Whole wheat bread
Also known as:
arz - Egyptian Arabic: عيش اسمر
fa - Persian: نان گندم کامل
fr - French: Pain complet
he - Hebrew: לחם חיטה מלאה
id - Indonesian: Roti gandum utuh
ja - Japanese: 全粒粉パン
ko - Korean: 통밀빵
nl - Dutch: Volkorenbrood
pl - Polish: Chleb razowy
uk - Ukrainian: Цільнозерновий хліб
vi - Vietnamese: Bánh mì ngũ cốc
yue - Cantonese: 麥包
zh - Chinese: 全麦面包
Category: bread (loaf bread)
Cuisine: American, Canadian, English
Associated cuisines: American, Canadian
Area: United States, Canada, England
Countries: United States, Canada, England
Region: Northern Europe Northern America

A type of bread made using flour that is partly or entirely milled from whole or almost-whole wheat grains. It is one kind of brown bread. Some varieties of whole-wheat bread are traditionally coated with whole or cracked grains of wheat, though this is mostly decorative compared to the nutritional value of the loaf itself.

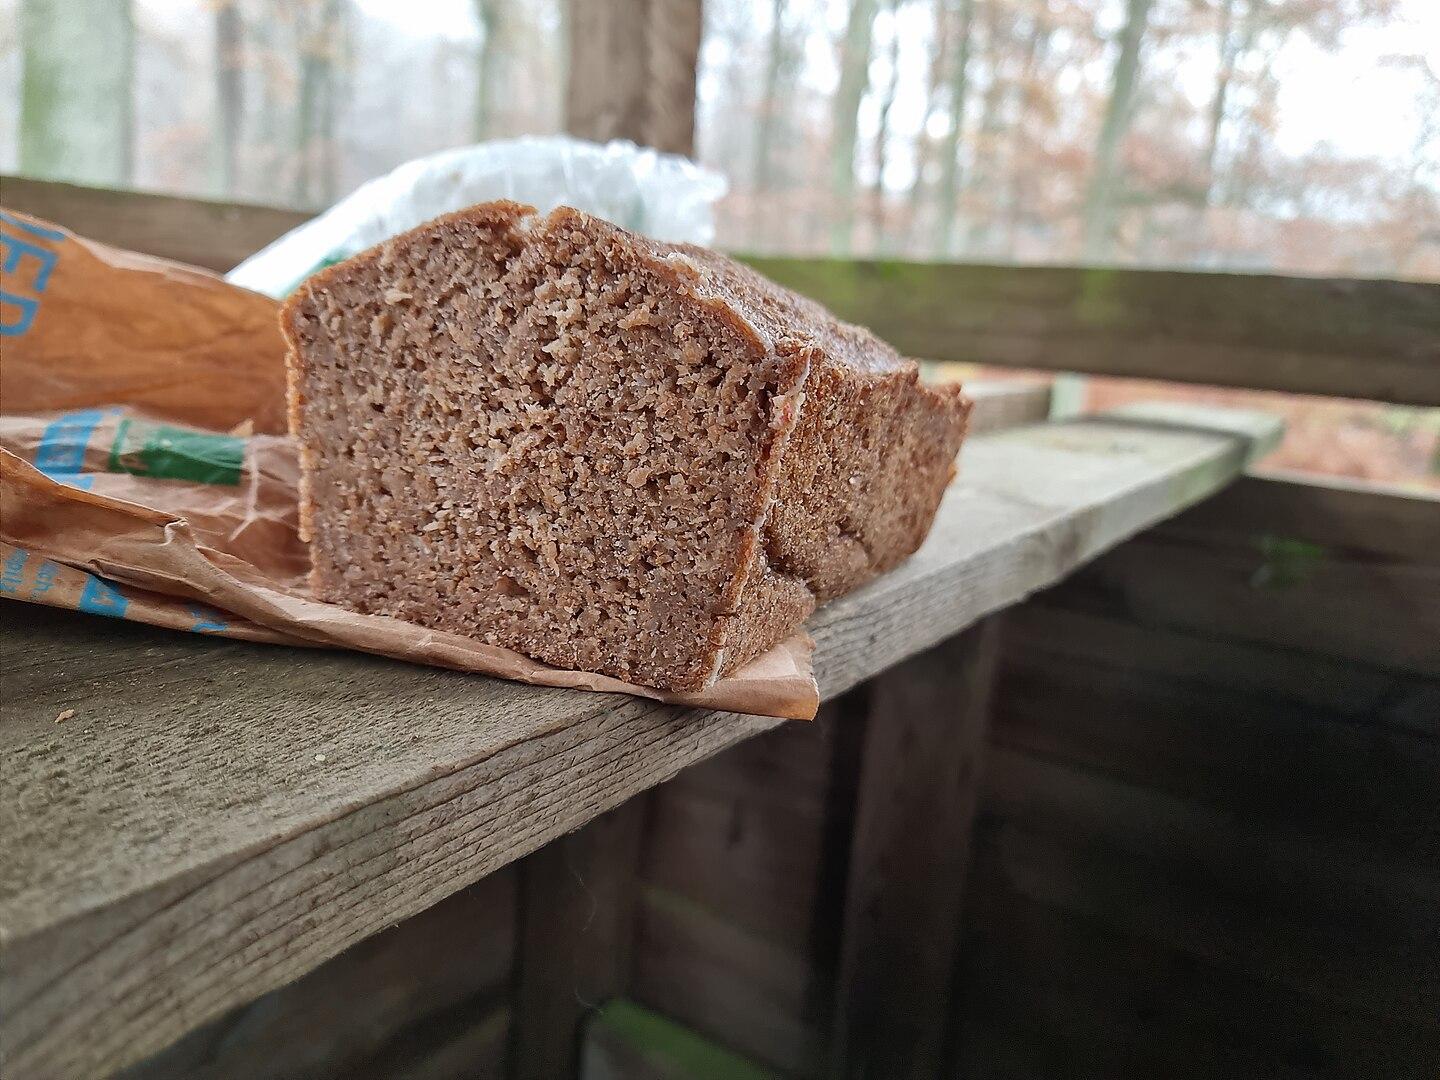
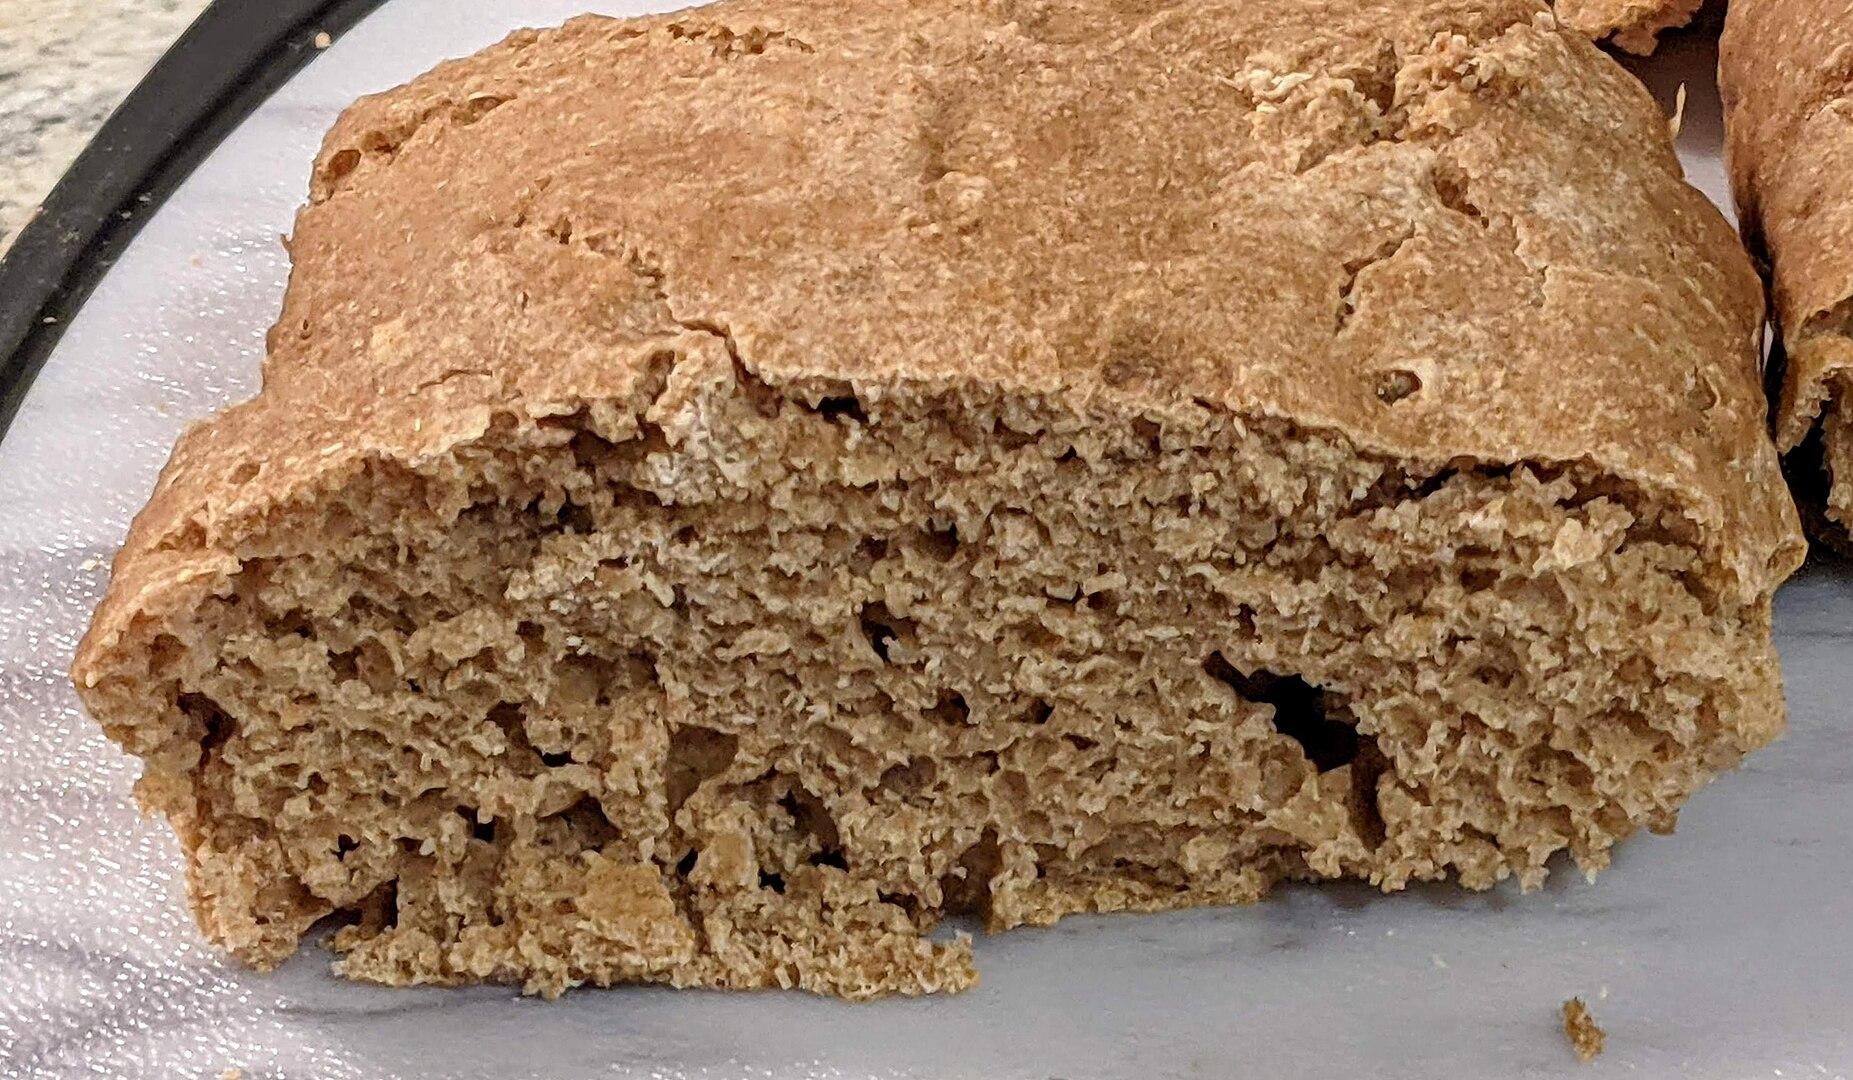
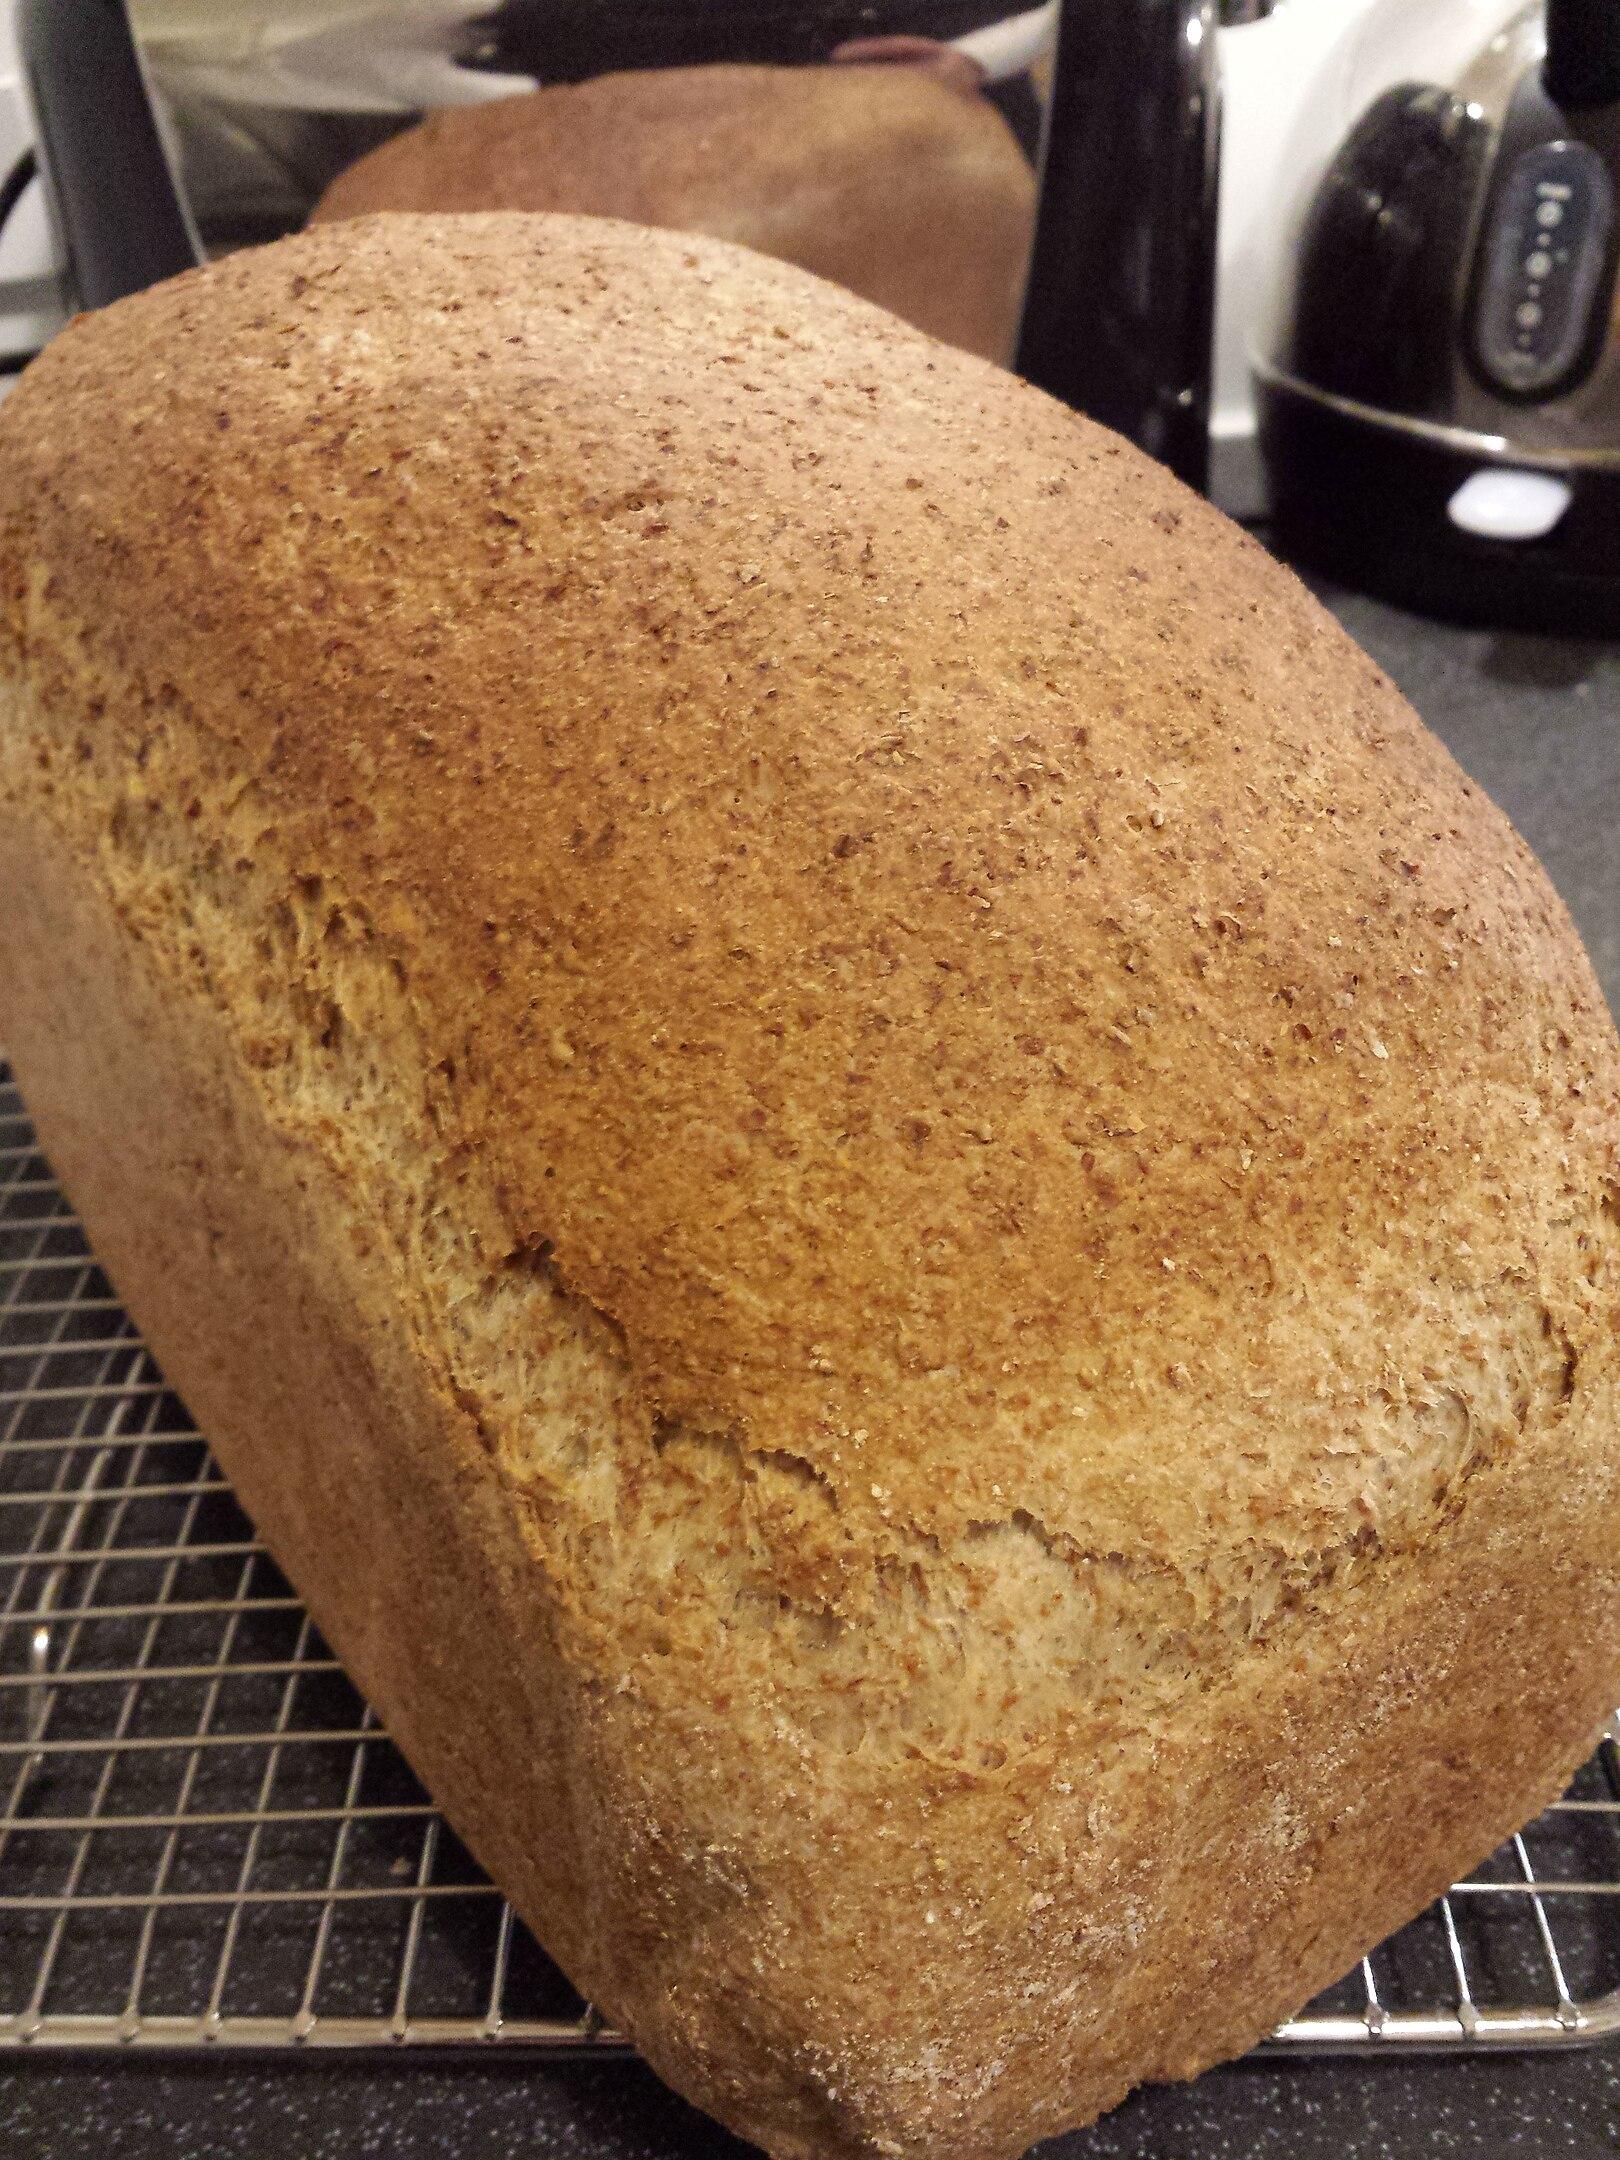
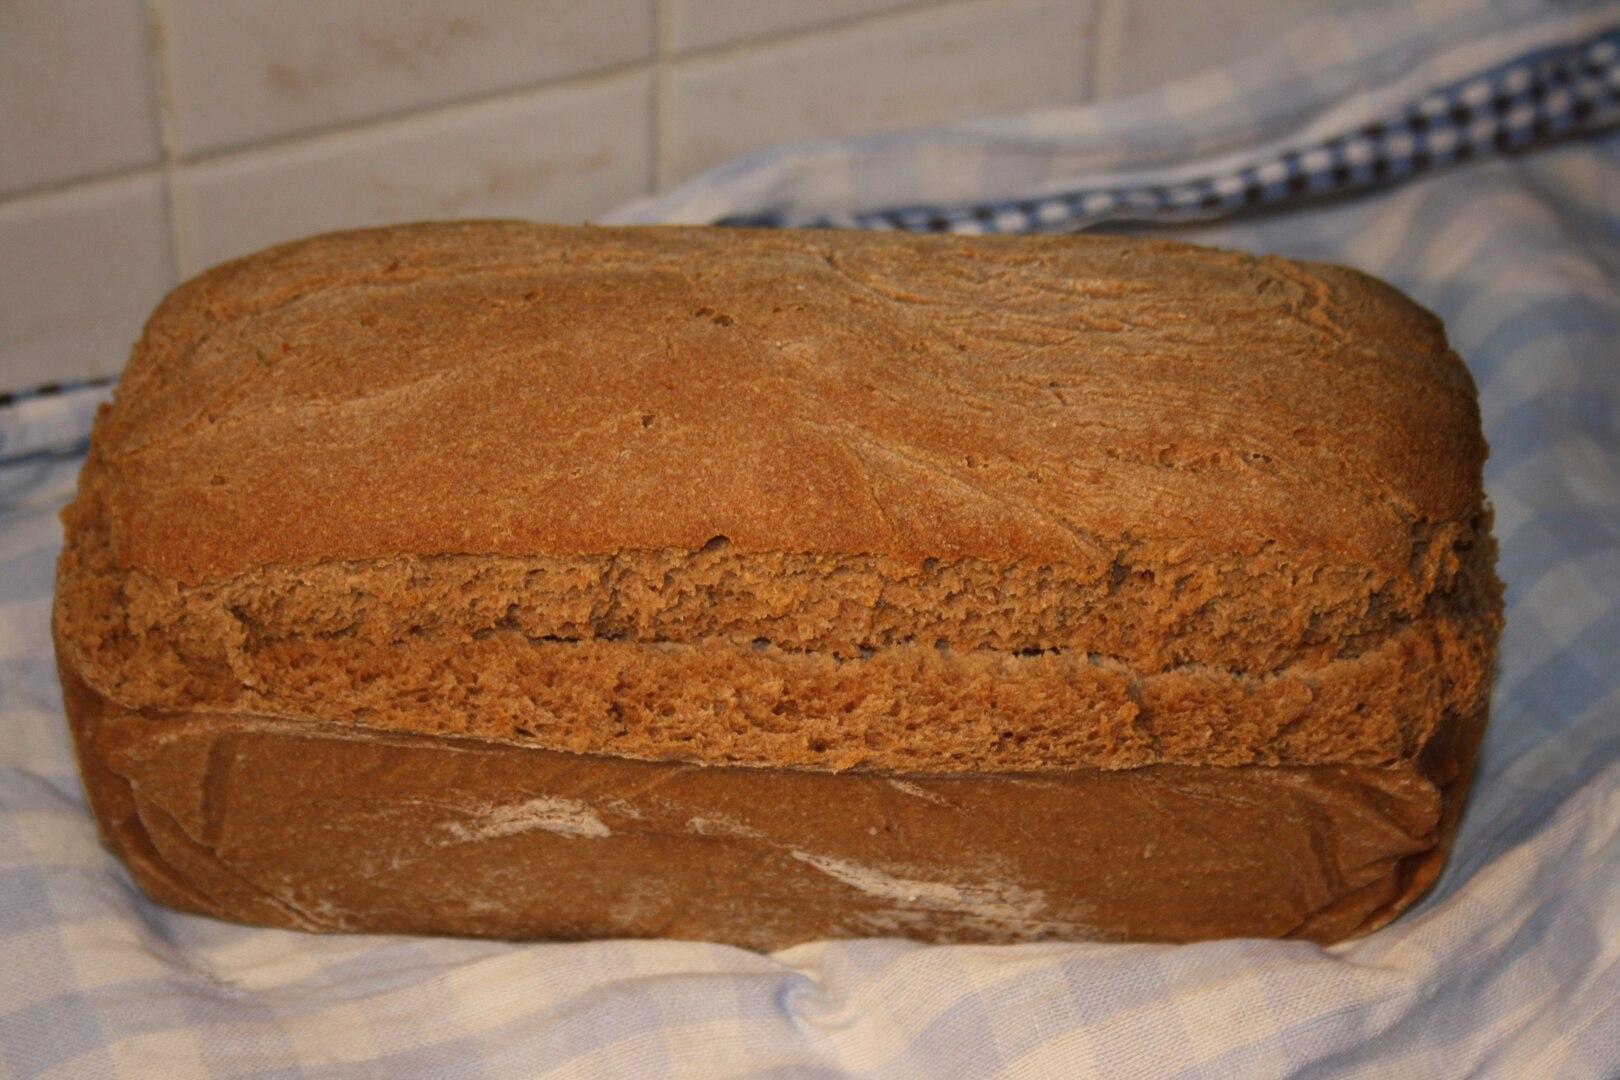
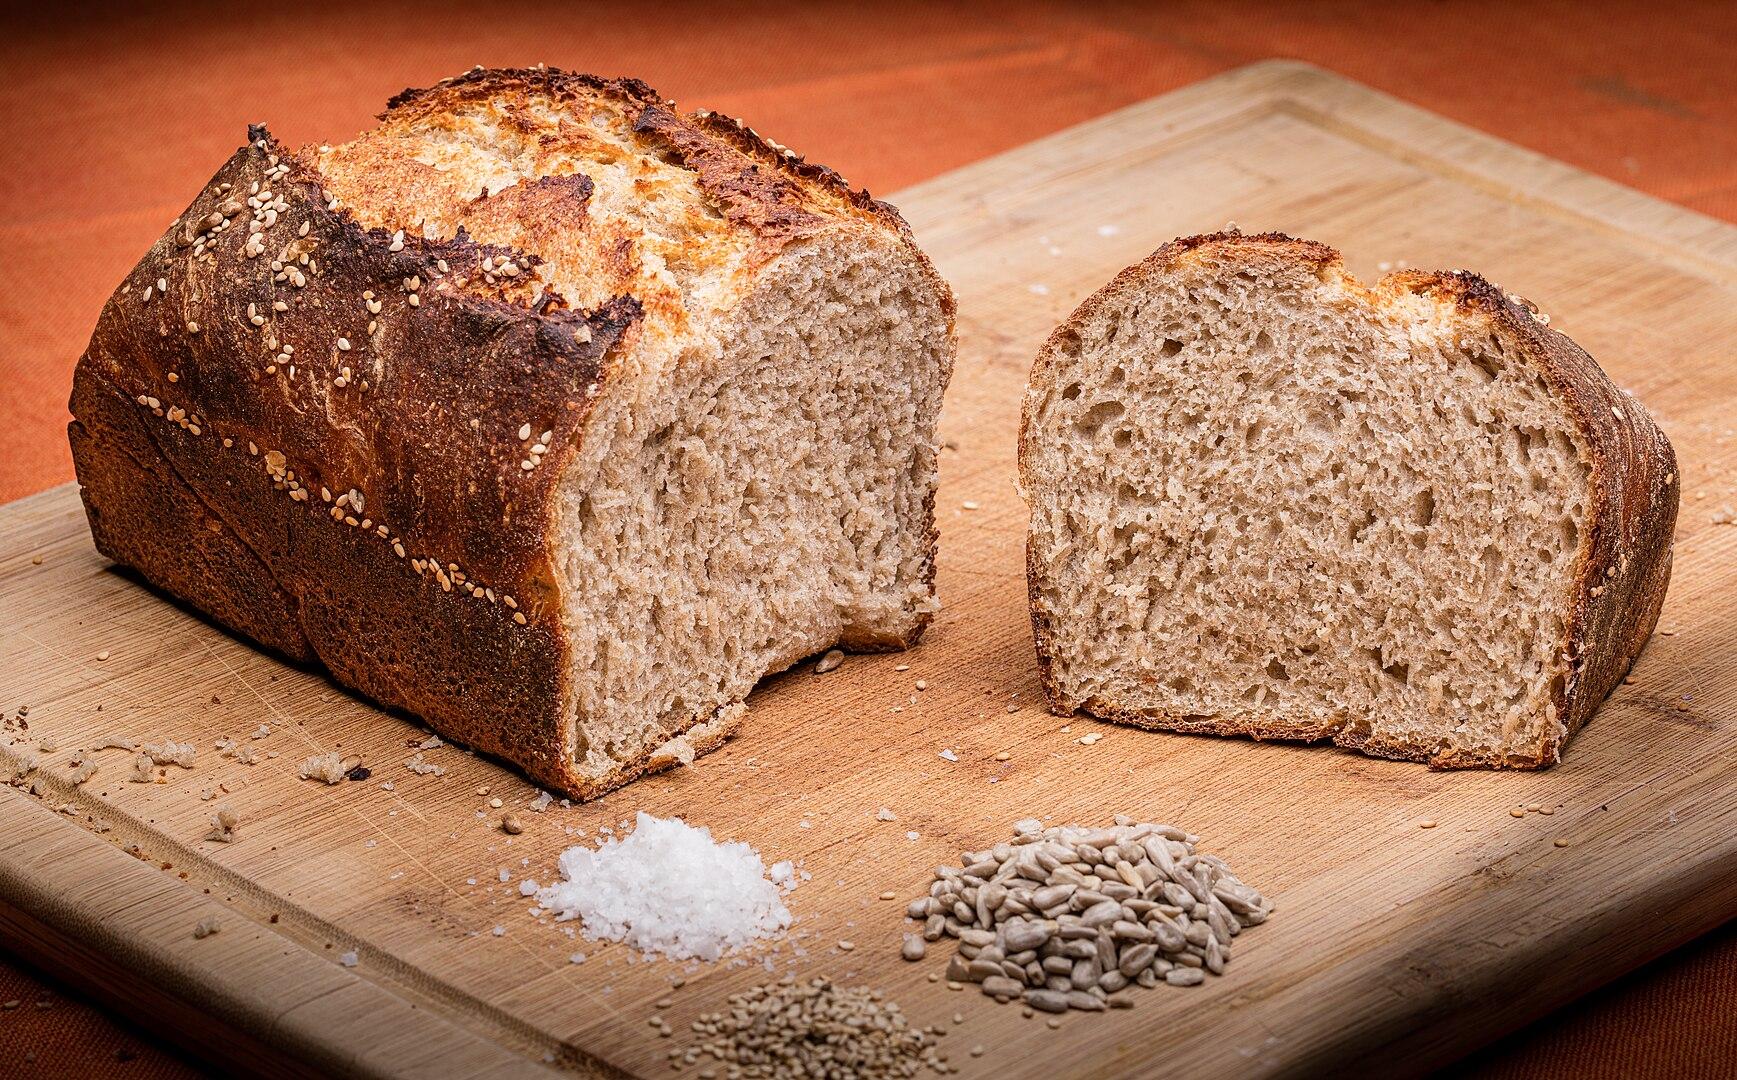
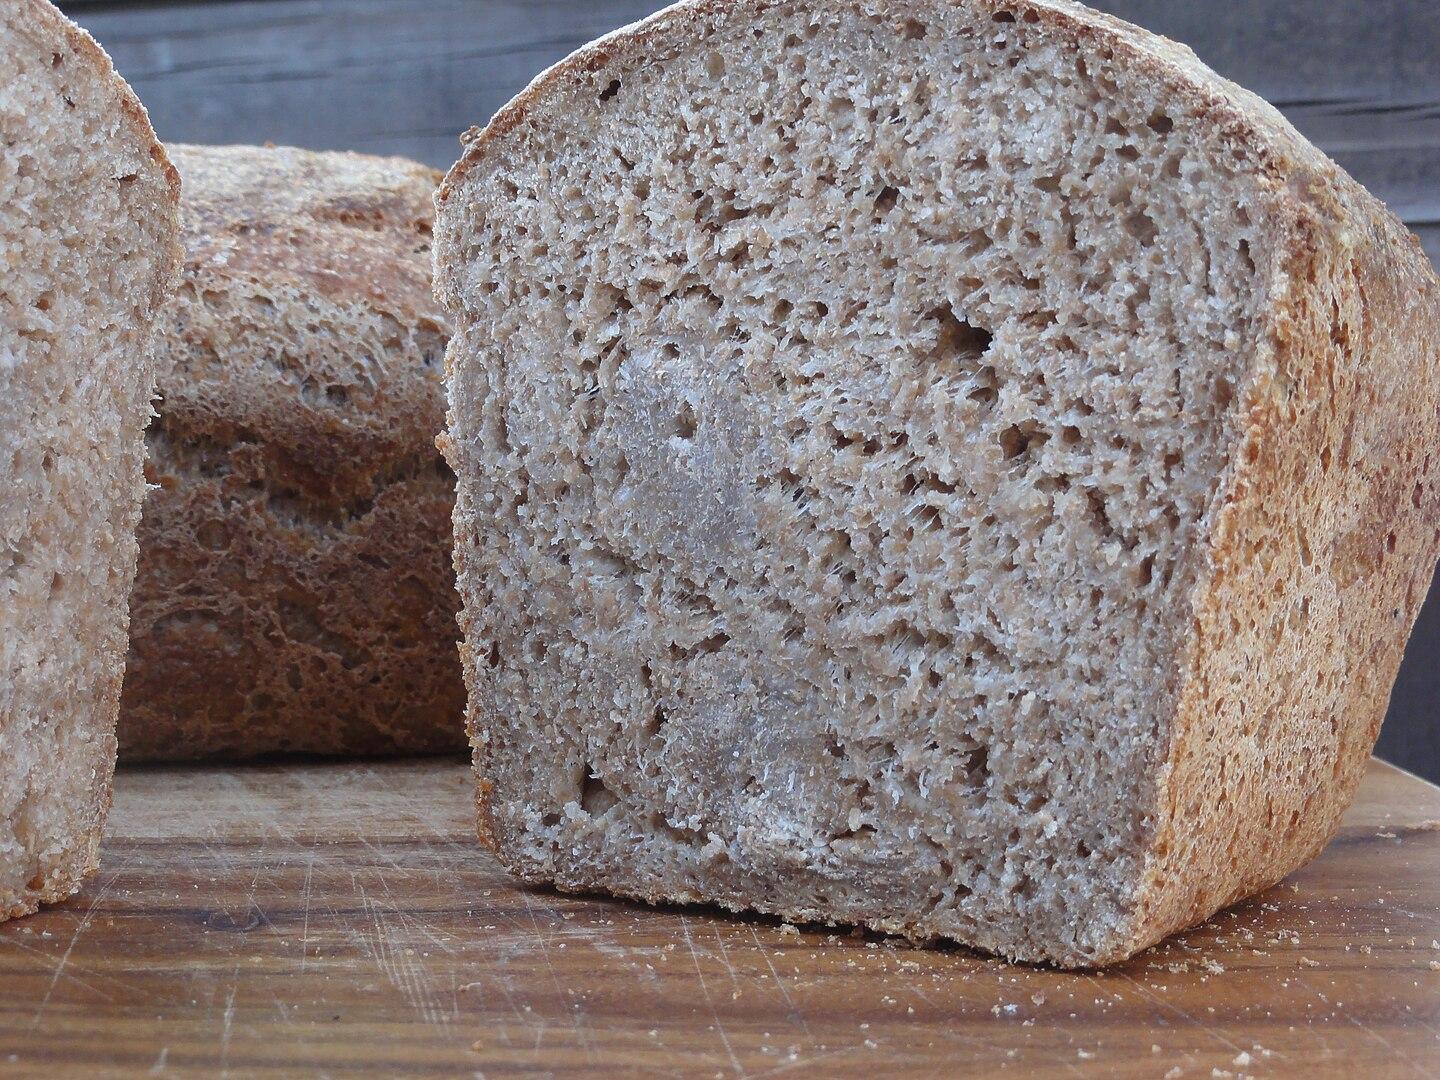
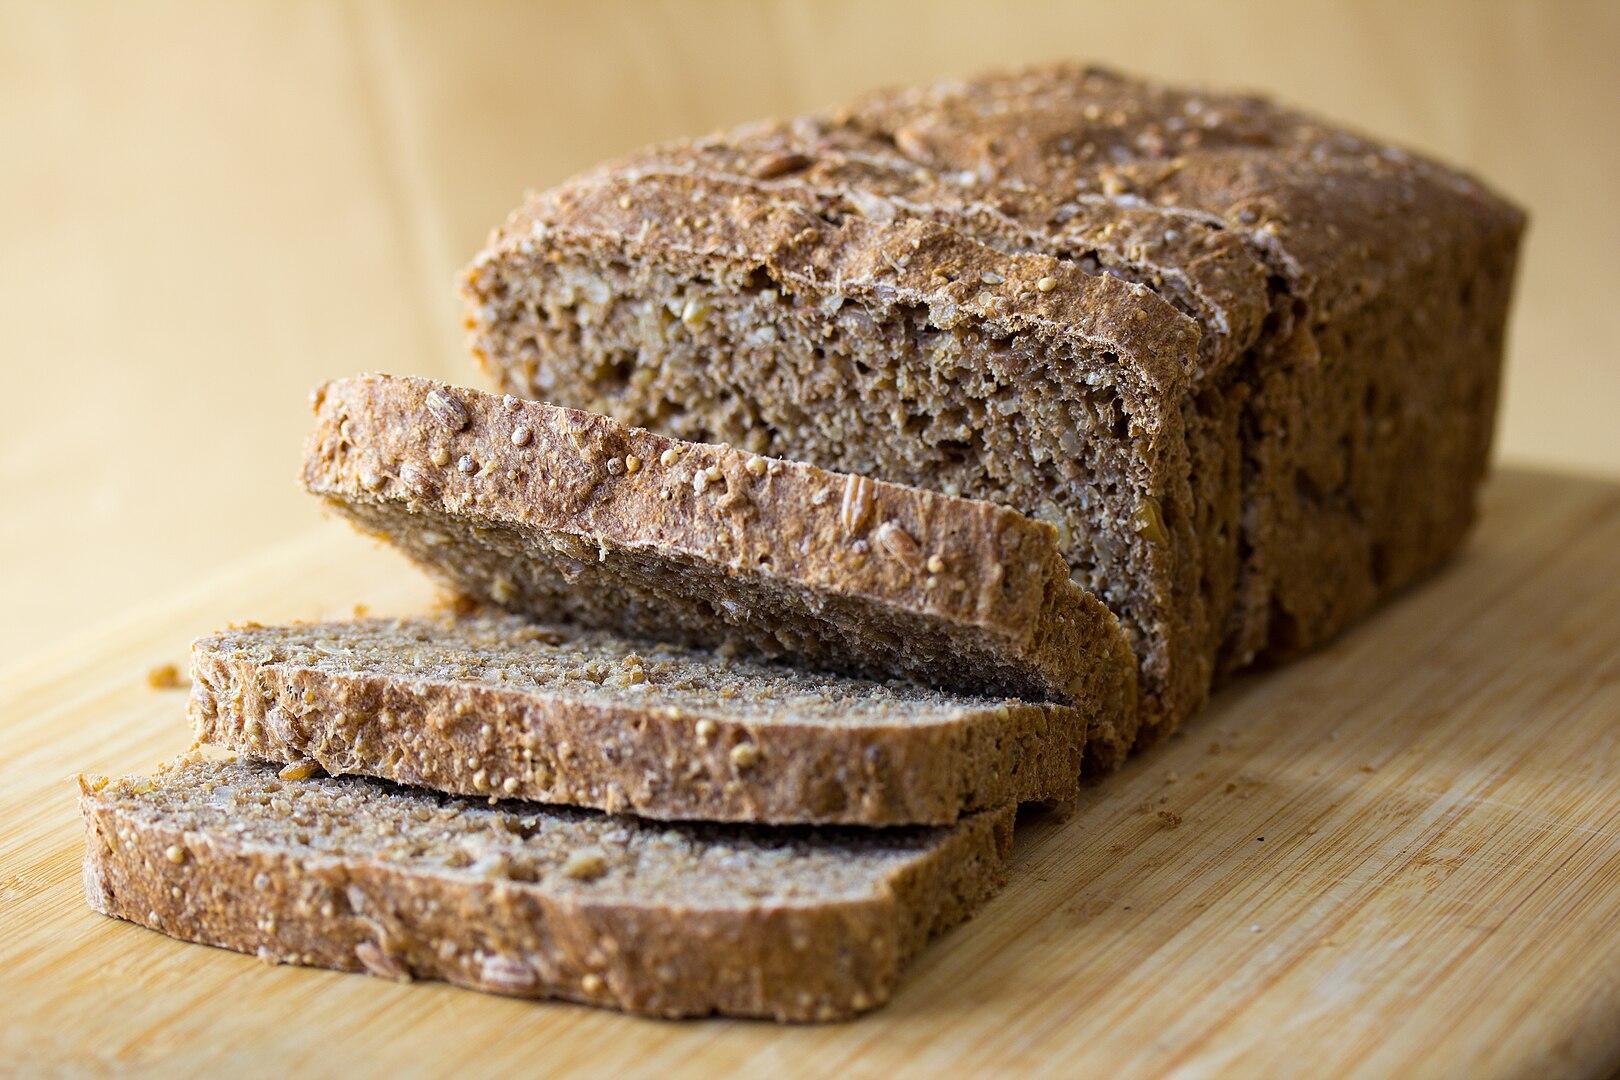
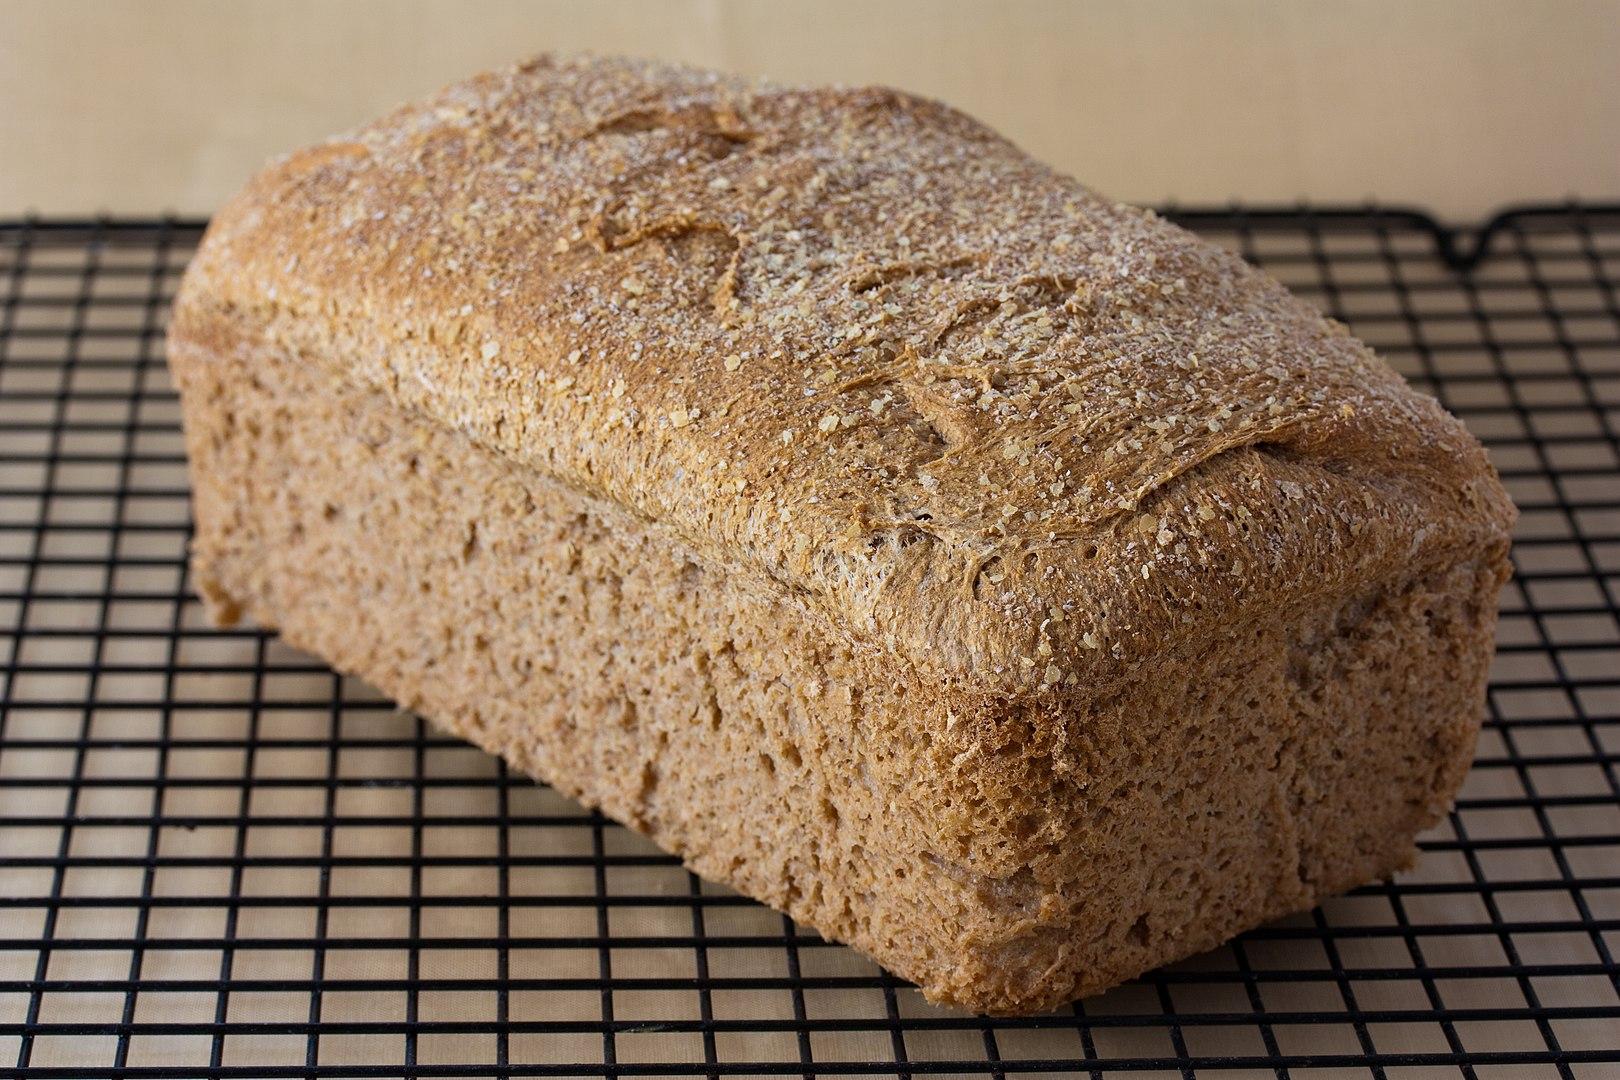